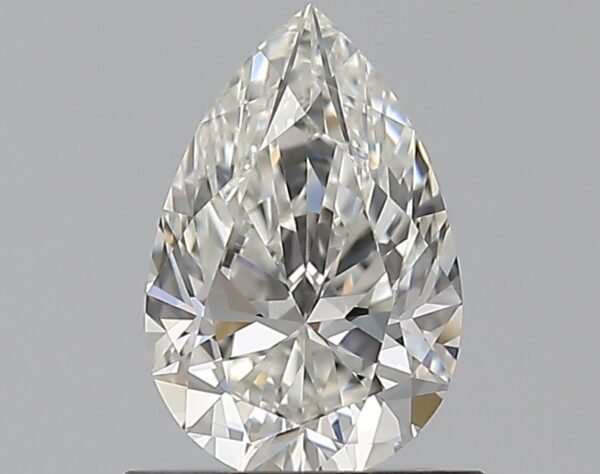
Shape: pear
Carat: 0.8
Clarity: VVS2
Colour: H
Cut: EX
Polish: EX
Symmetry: EX
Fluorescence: N
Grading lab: GIA
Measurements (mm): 7.91 x 5.21 x 3.25